Field electron emission

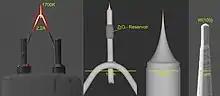
Schottky-emitter electron source of an Electron microscope

To achieve high-resolution in electron microscopes and other electron beam instruments (such as those used for electron beam lithography), it is helpful to start with an electron source that is small, optically bright and stable. Sources based on the geometry of a Mueller emitter qualify well on the first two criteria. The first electron microscope (EM) observation of an individual atom was made by Albert Crewe, J. Wall and J. Langmore in 1970, using a scanning transmission electron microscope equipped with an early field emission gun.